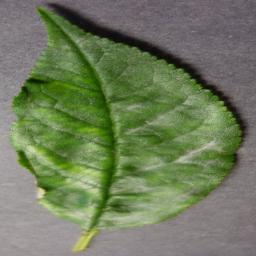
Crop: cherry
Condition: (including_sour)_powdery_mildew